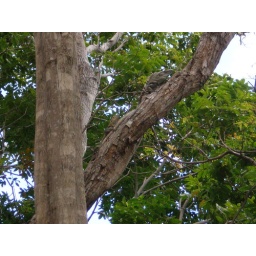
Ozzie lives in the roof of my folks house - here he is having a bask in the sun